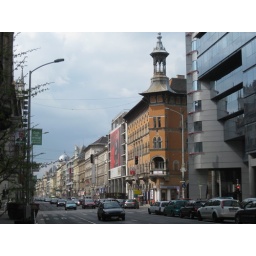
the main street near where we live; I find the orange building's architecture very HUngarian!